Justice M. Chambers

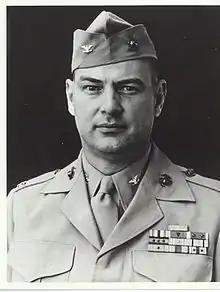
Colonel Justice M. Chambers, Medal of Honor recipient

Colonel Justice Marion Chambers (February 2, 1908 – July 29, 1982) was a United States Marine Corps officer who received the Medal of Honor for actions in World War II during the Iwo Jima campaign.